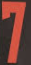
Number: 7